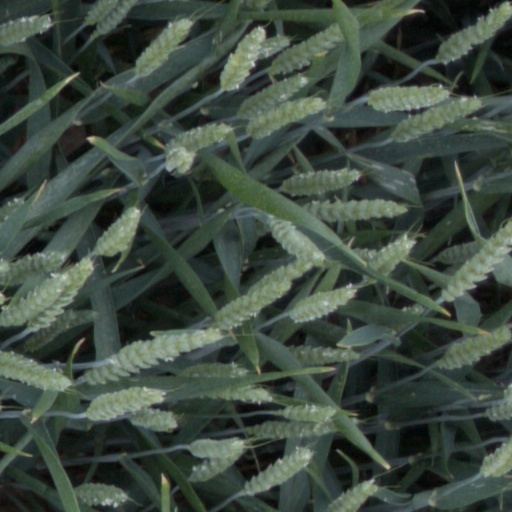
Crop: wheat